Barramundi

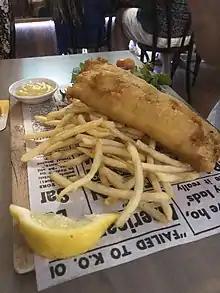
Barramundi and chips

In Australia, such is the demand for the fish that a substantial amount of barramundi consumed there is actually imported. This has placed economic pressure on Australian producers, both fishers and farmers, whose costs are greater due to remoteness of many of the farming and fishing sites, as well as stringent environmental and food safety standards placed on them by government. While country-of-origin labelling has given consumers greater certainty over the origins of their barramundi at the retail level, there have been changes to align food labelling standards to food service outlets with regard to barramundi.